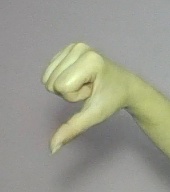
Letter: waw